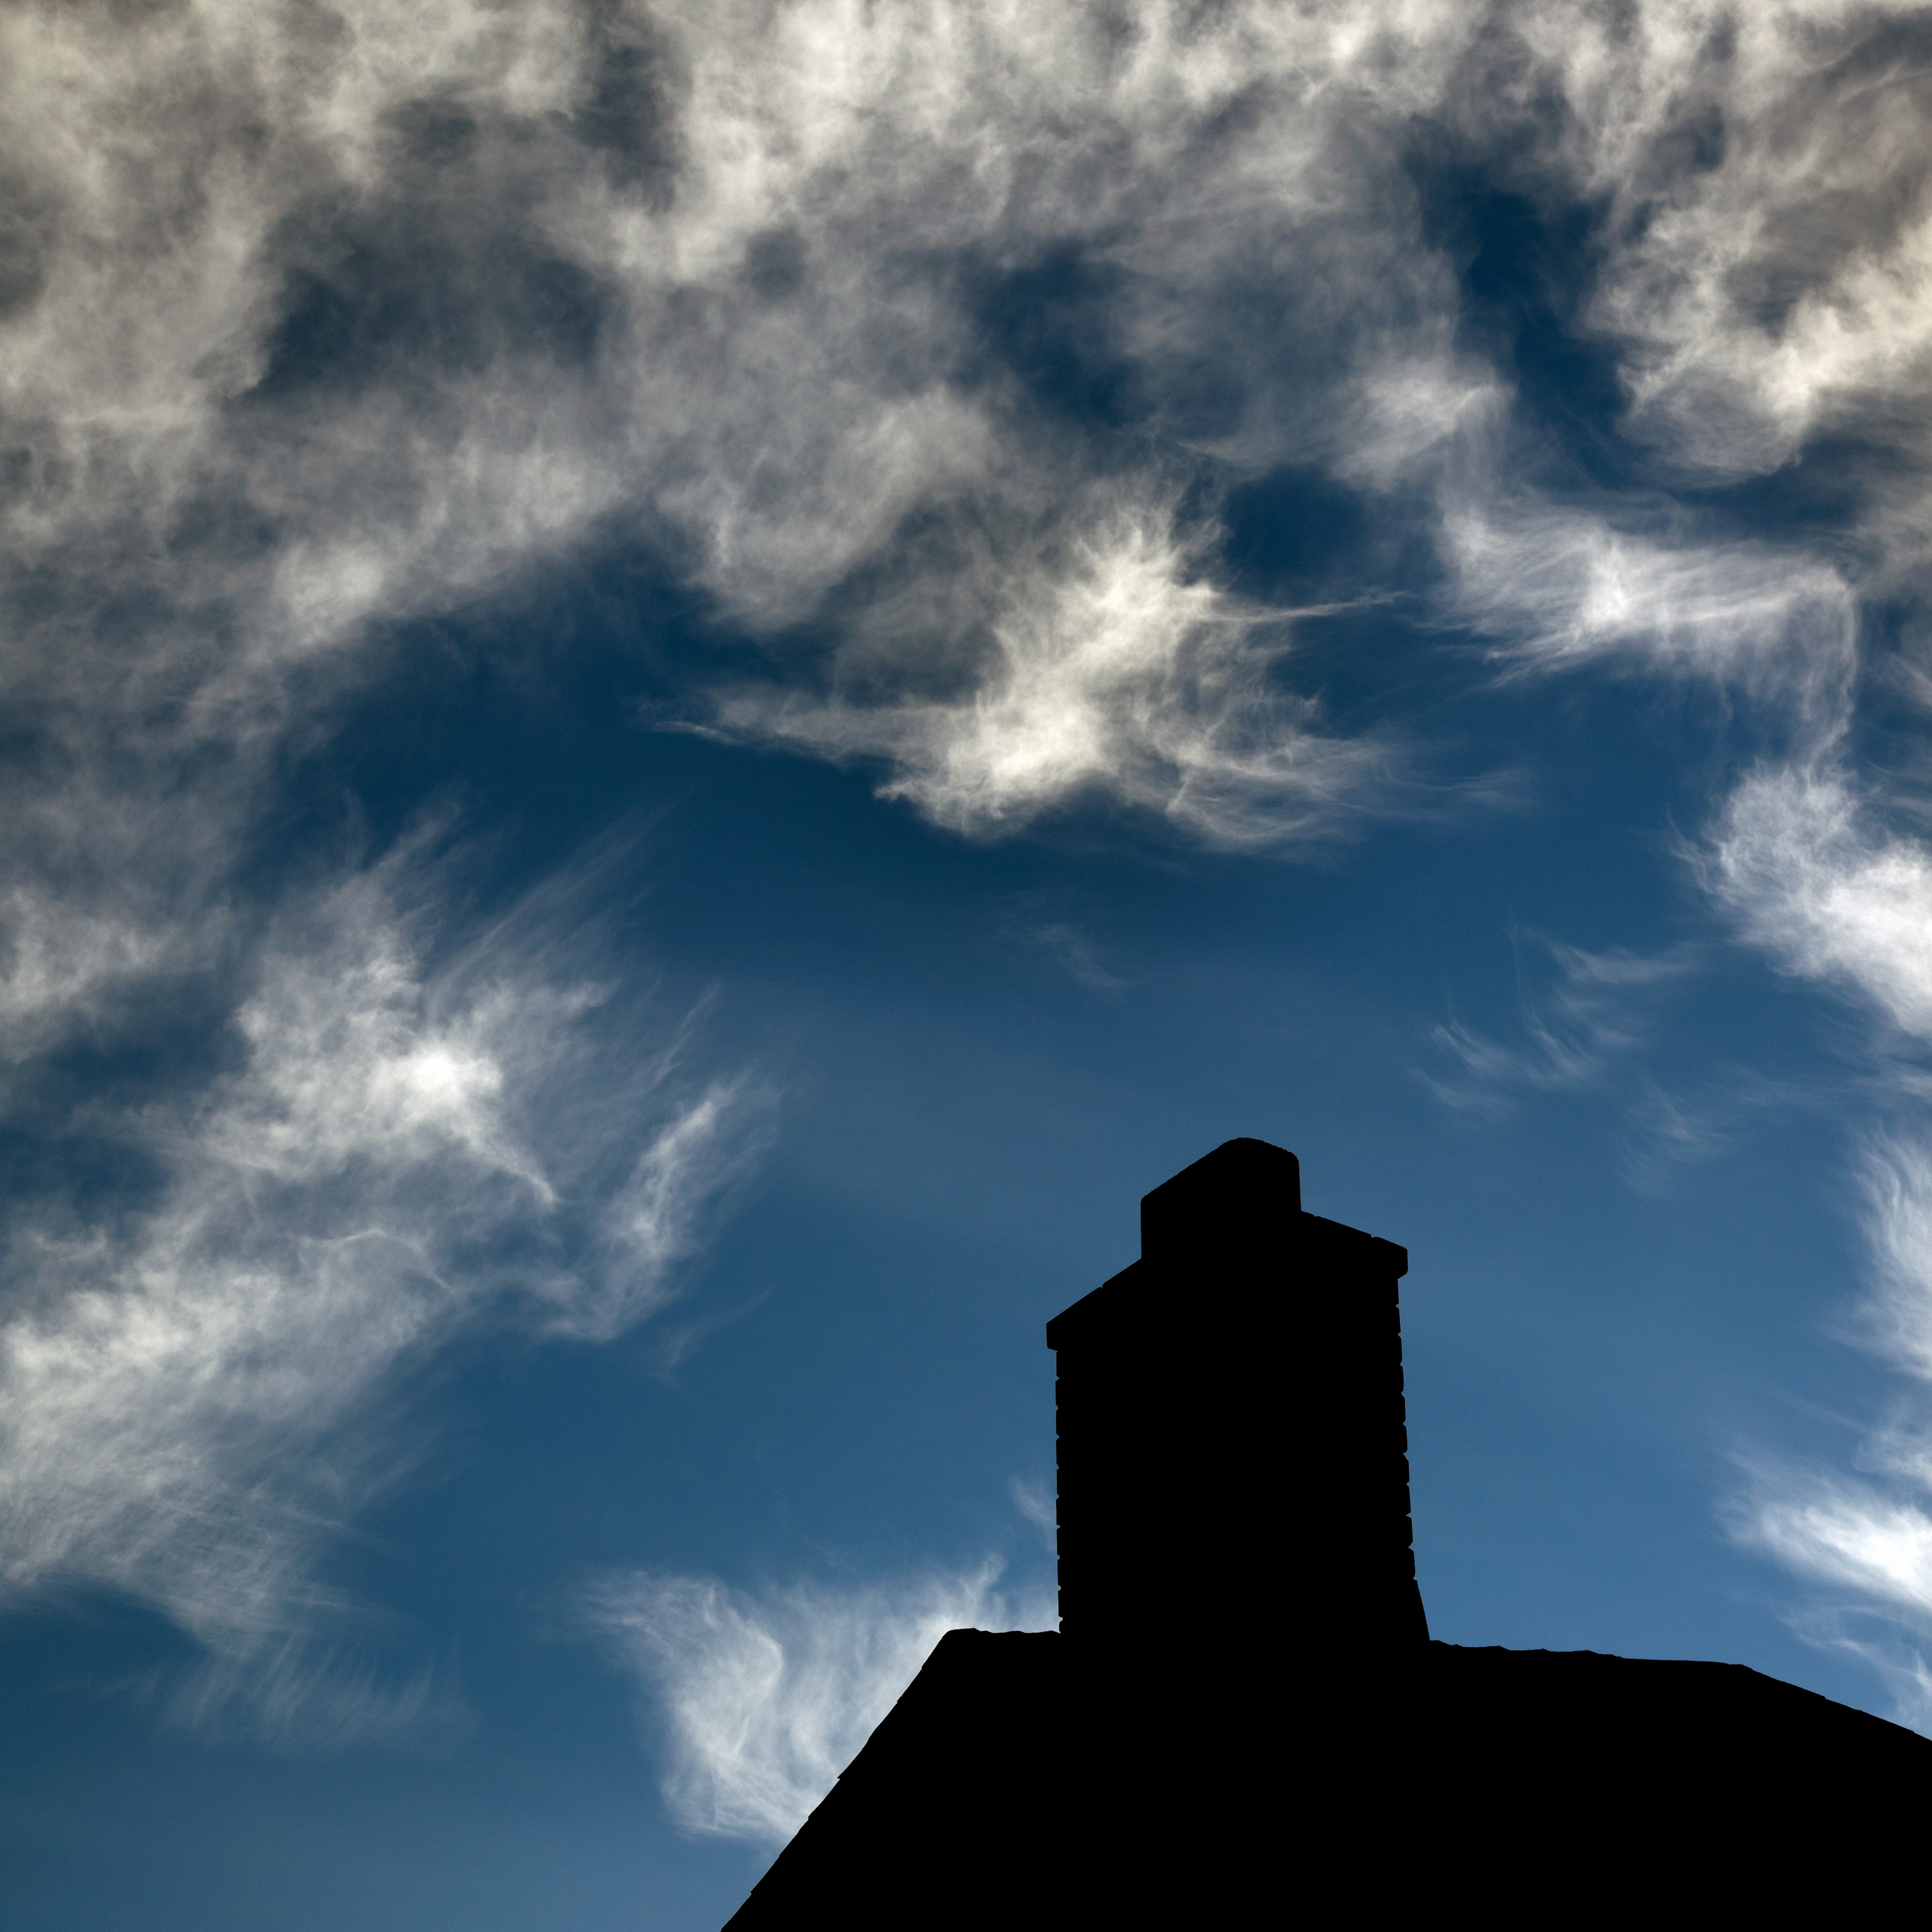
horizon, light, cloud, sky, sunlight, dawn, atmosphere, dusk, tower, chimney, darkness, blue, monochrome, clouds, squarecrop, meteorological phenomenon, atmosphere of earth